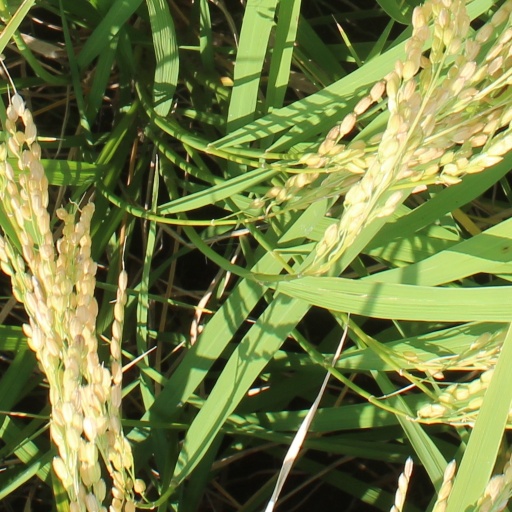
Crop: rice